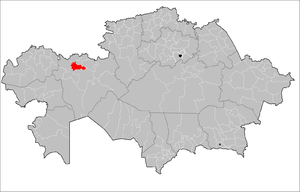
Le district d'Alga est un district de l’oblys d'Aktioubé au Kazakhstan.